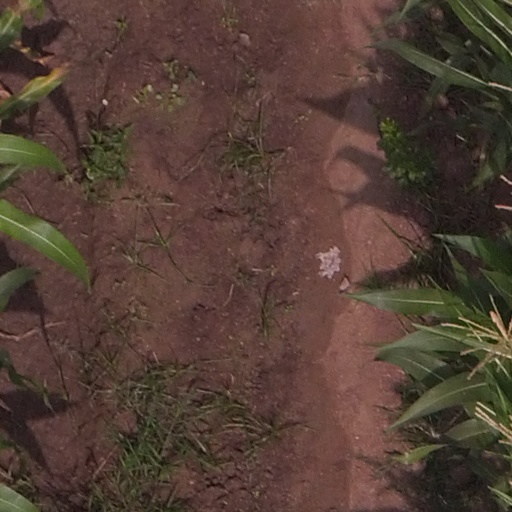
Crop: maize; corn